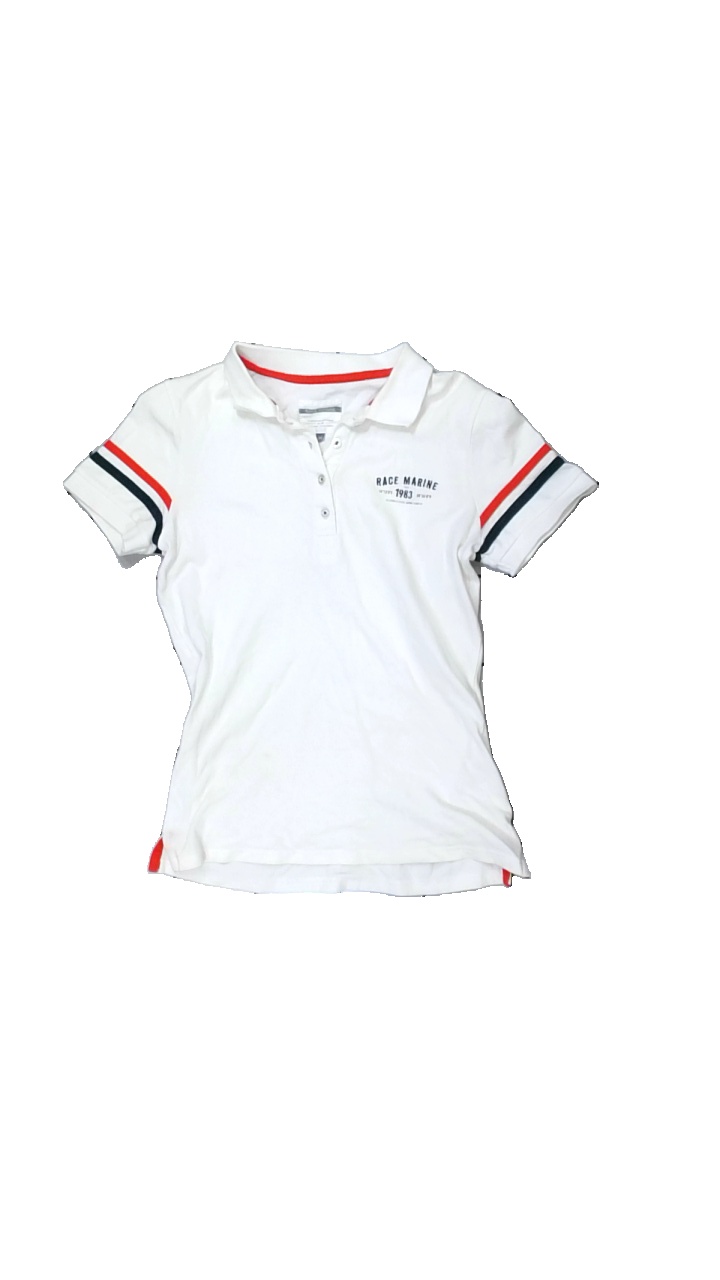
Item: Top (Ladies)
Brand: Race Marine
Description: vit pike med logga fram, fläckar fram
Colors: White, Red, Blue
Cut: Regular
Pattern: Logo print
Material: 100% cotton
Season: All
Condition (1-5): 3
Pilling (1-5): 5
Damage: fläckar
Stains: Major
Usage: Export
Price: <50